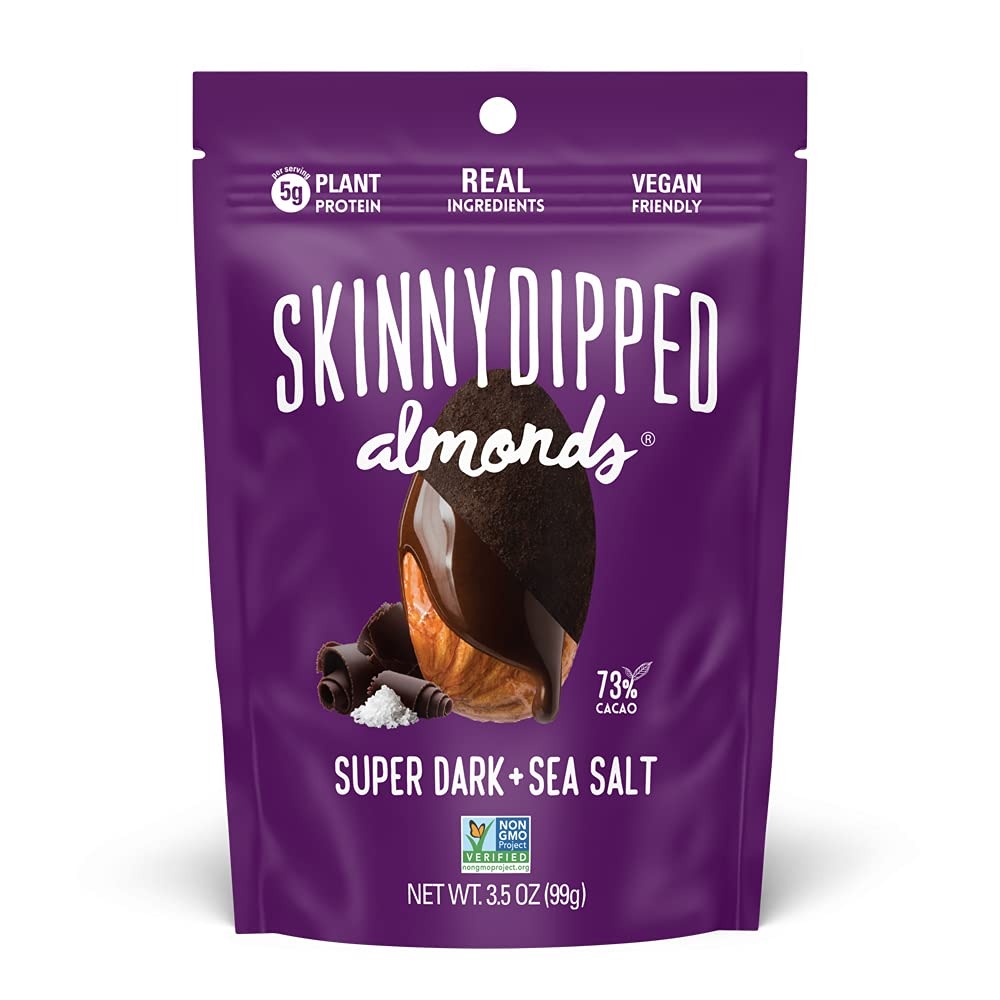
Item Name: SkinnyDipped Super Dark Chocolate + Sea Salt Almonds, Vegan, Healthy Snack, Plant Protein, Gluten Free, 3.5 oz Resealable Bags, Pack of 10
Value: 35.0
Unit: Ounce

Price: 9.21